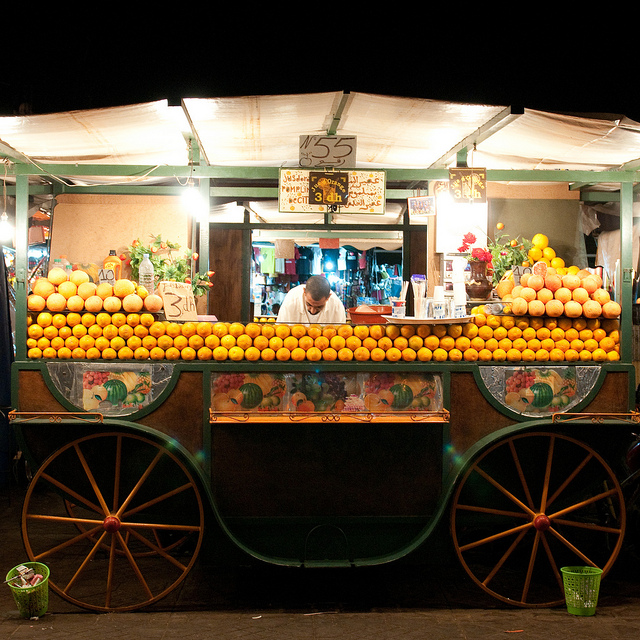
user: Given an image and a question. Answer the question in a short answer. Question: The fruit shown in this photo is good for which parts of the body? Short Answer:
assistant: skin